Lactifluus volemus

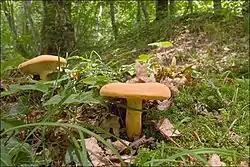
Specimens in mixed forest, found in Bovec basin, East Julian Alps, Slovenia

Like all milk caps, "L. volemus" forms ectomycorrhizae, mutually beneficial symbiotic associations with various tree species. In this association, the fungal hyphae grow around the root of the plant and between its cortical cells, but do not actually penetrate them. The hyphae extend outward into the soil, increasing the surface area for absorption to help the plant absorb nutrients from the soil. It is found growing at the base of both coniferous and broad-leaved trees, although it is more common in deciduous woods. It may also sometimes be found in peat moss beds. The fruit bodies, which appear between summer and autumn, are common. They can be found growing solitarily or in groups, and are more abundant in warm and humid weather.